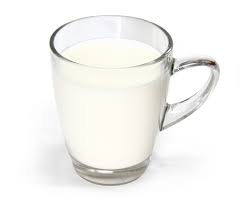
Waaw nataal bii de ab kaas la, kaas bu mag sax am meew ci biir mbaa soow.